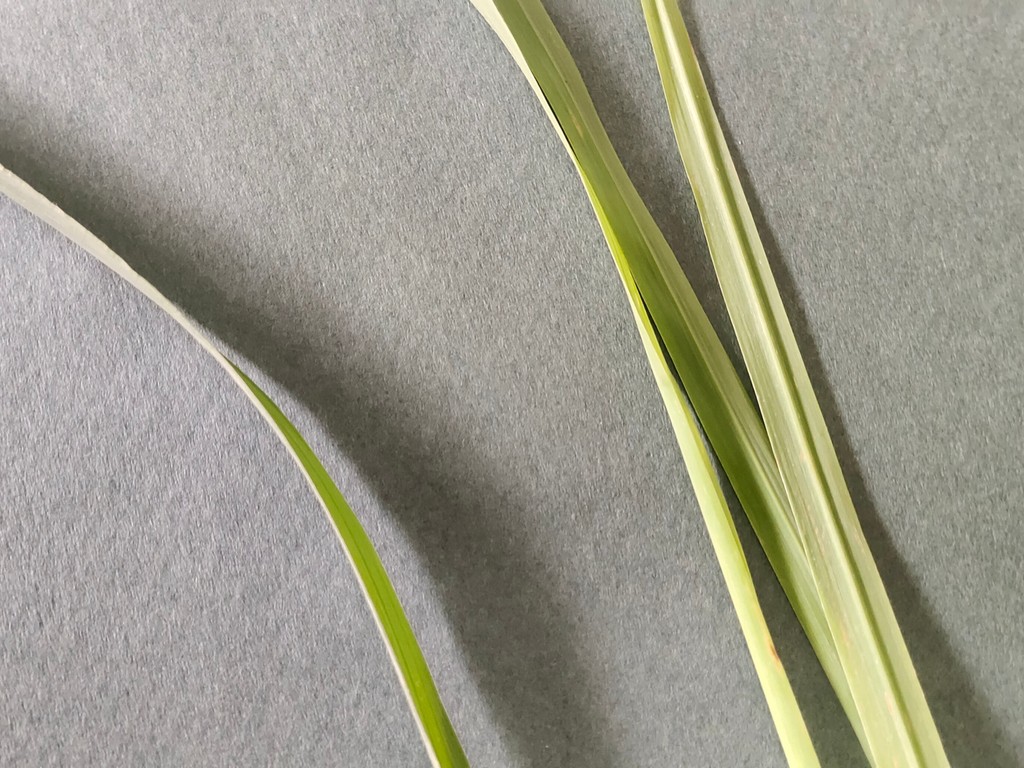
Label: Healthy